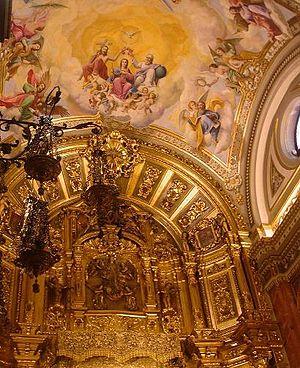
La basilique de Sainte Marie de l’Espérance Macarena, populairement connue comme la basilique de la Macarena est une église catholique située à Séville, en Andalousie. Son adresse est 1, rue Bécquer, dans le quartier de San Gil. Devant la basilique se trouve la Porte de la Macarena, ancienne porte de ville de la muraille qui entourait la ville jusque dans les années 1860.